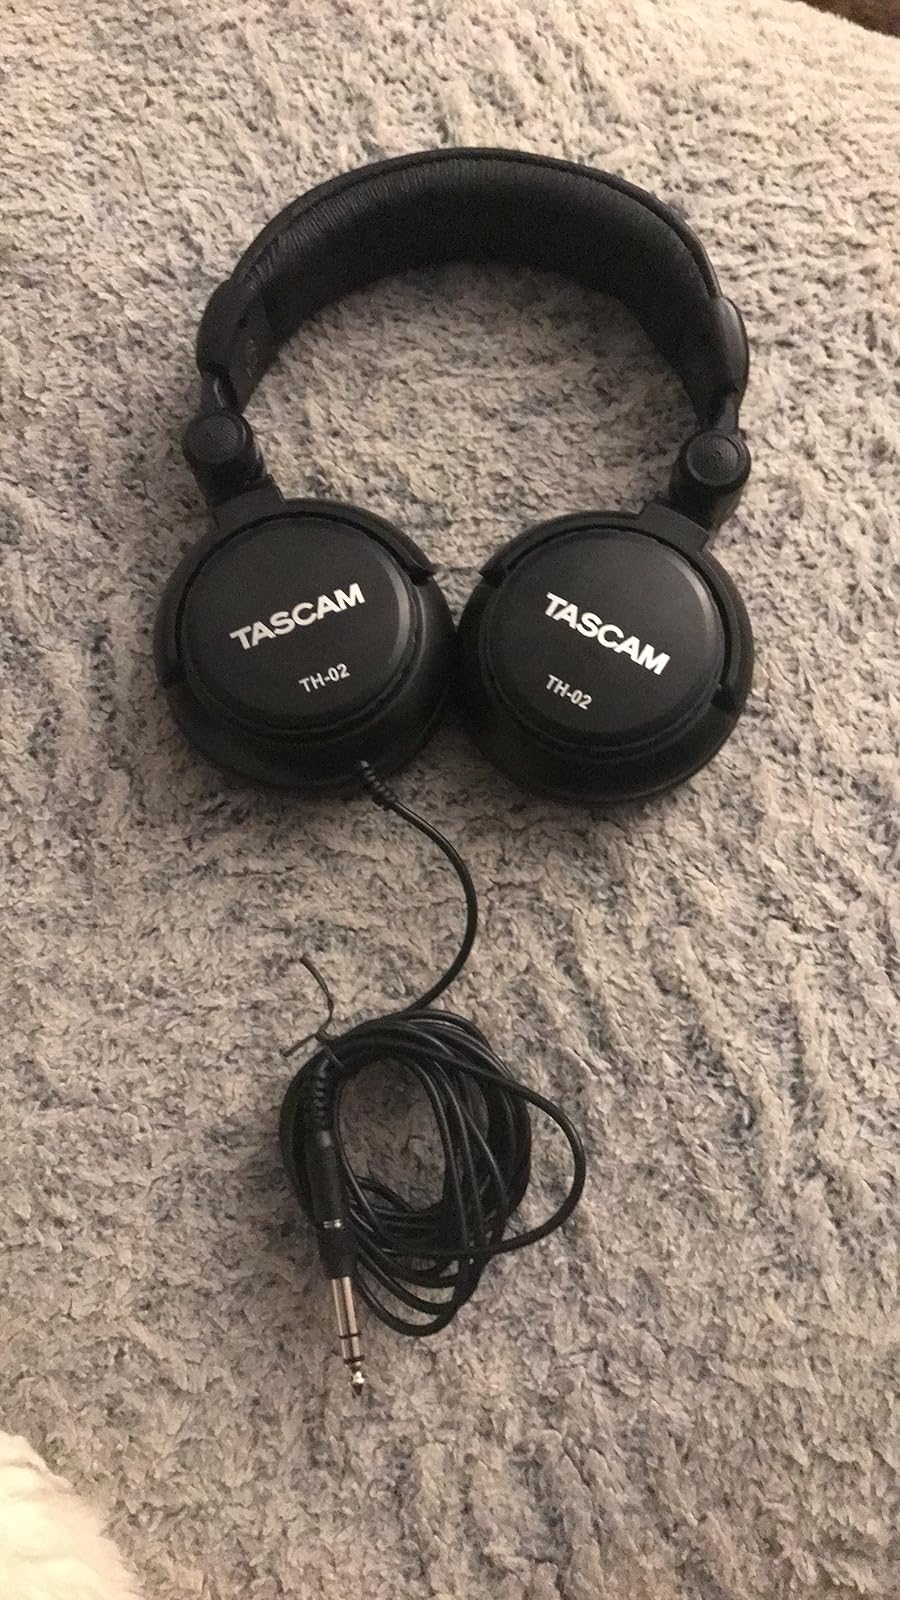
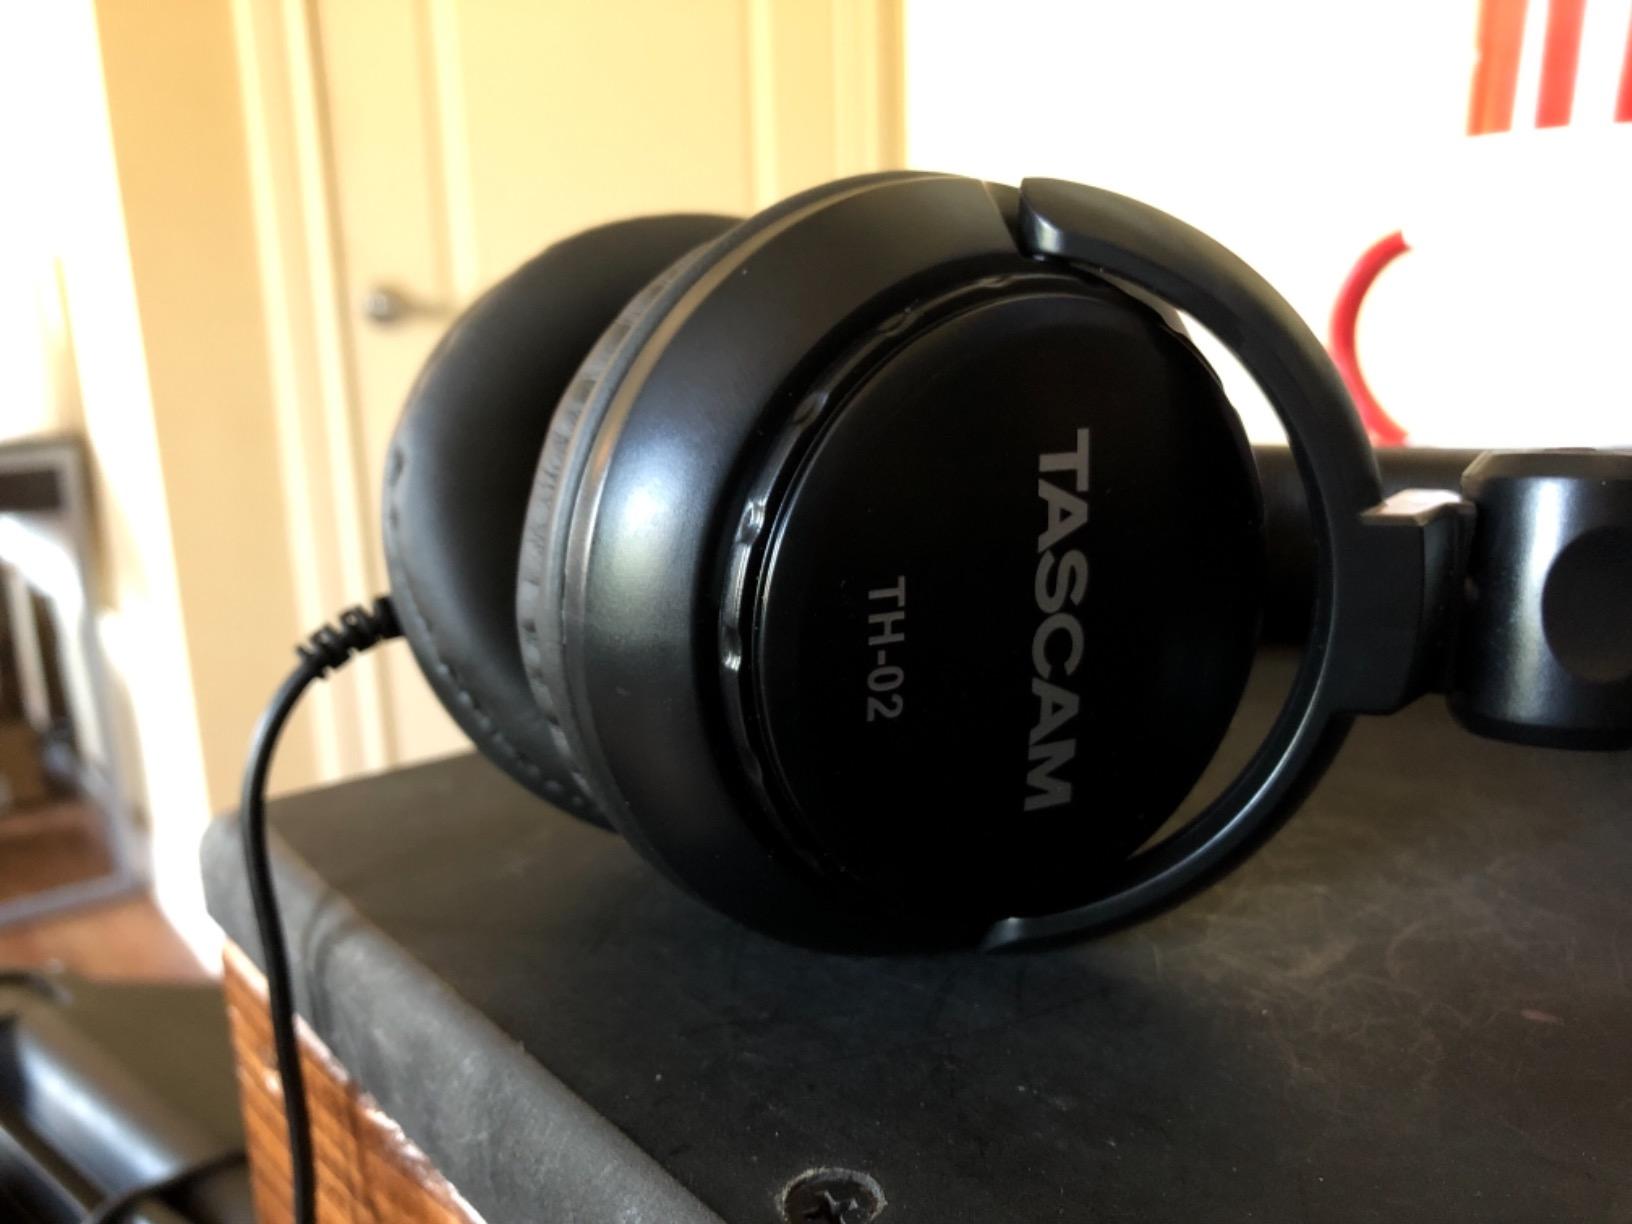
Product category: headphones
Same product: yes